Secret Gospel of Mark

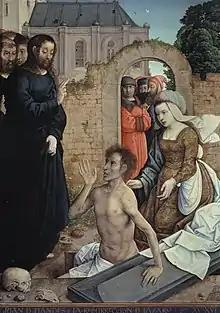
The Resurrection of Lazarus in Bethany; painting by Juan de Flandes

The November/December 2009 issue of "Biblical Archaeology Review" (BAR 35:06) features a selection of articles dedicated to the Secret Gospel of Mark. Charles W. Hedrick wrote an introduction to the subject, and both Hershel Shanks and Helmut Koester wrote articles in support of the letter's authenticity. Since the three pro-forgery scholars who were contacted declined to participate, Shanks had to make the argument for forgery himself. Helmut Koester writes that Morton Smith "was not a good form-critical scholar" and that it "would have been completely beyond his ability to forge a text that, in terms of form-criticism, is a perfect older form of the same story as appears in "John 11" as the raising of Lazarus." In 1963 Koester and Smith met several hours a day for a week to discuss Secret Mark. Koester then realized that Smith really struggled to understand the text and to decipher the handwriting. Koester writes: "Obviously, a forger would not have had the problems that Morton was struggling with. Or Morton Smith was an accomplished actor and I a complete fool."